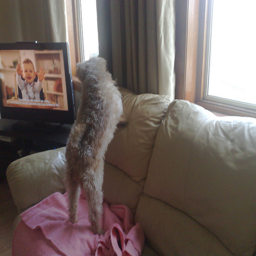
The puppy climbs up on the sofa as it faces the television.
Small white dog standing on a pink shit on a white couch.
A dog is standing on a white couch
A dog stands on a chair and looks at a child on the television.
A small dog stands upright on a beige sofa.